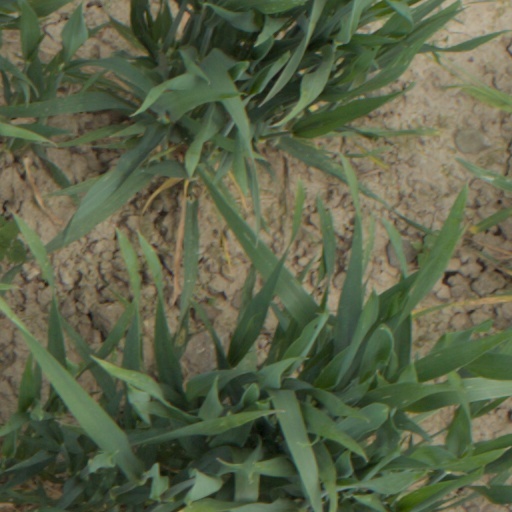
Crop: wheat